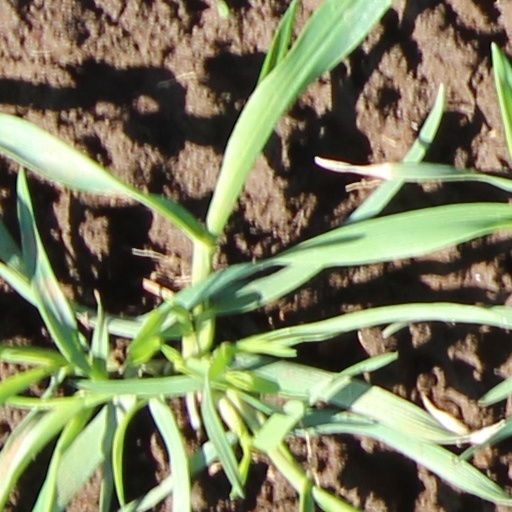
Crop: wheat